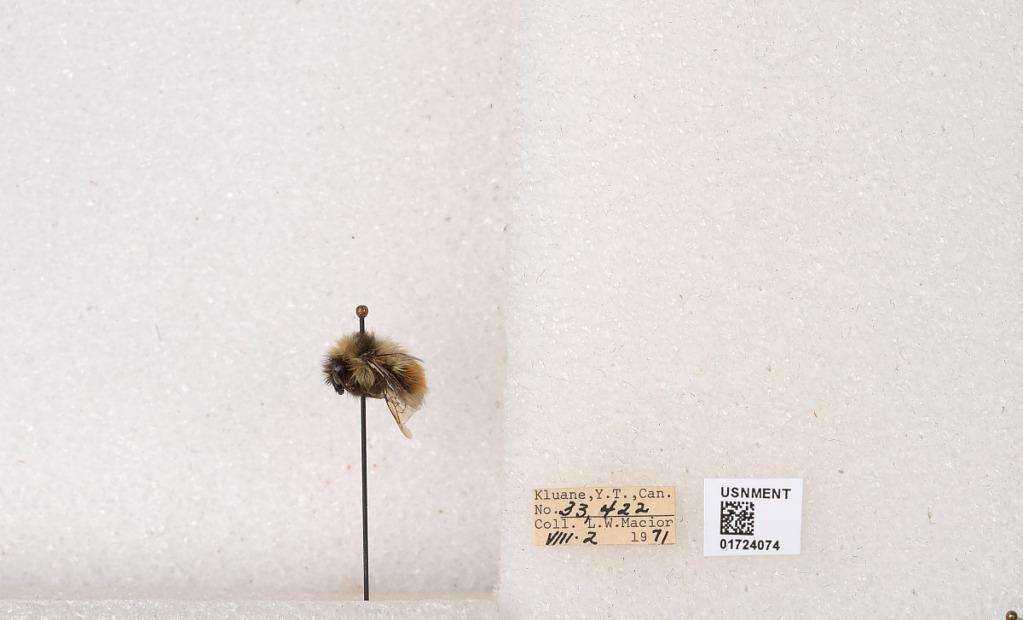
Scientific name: Bombus (Pyrobombus) sylvicola Kirby
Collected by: L. Macior
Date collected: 1971-8-2
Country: Canada
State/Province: Yukon Territory
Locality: Kluane National Park and Reserve
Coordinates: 60.7493, -139.504